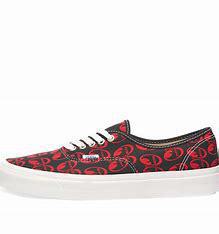
Brand: Vans
Model: Authentic 44 DX